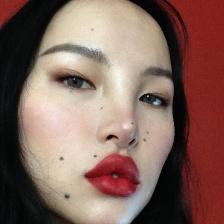
Label: faces